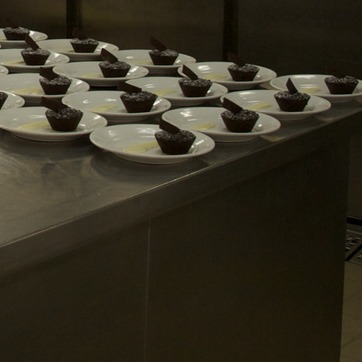
Material: metal